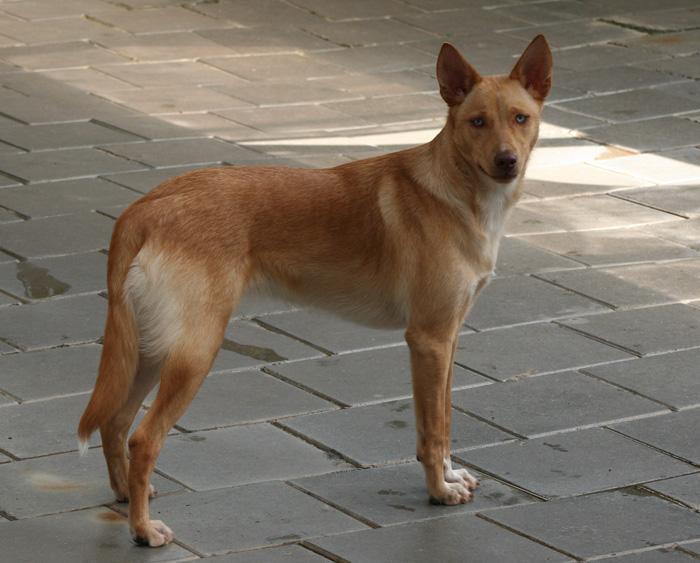
dingo